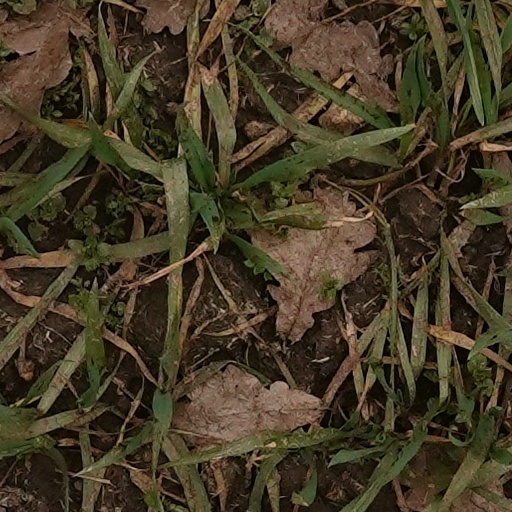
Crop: wheat